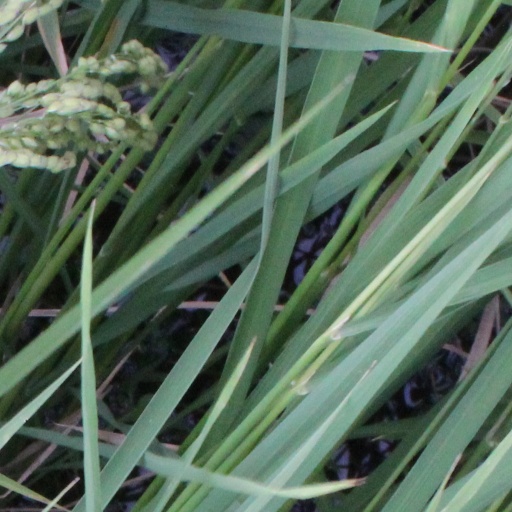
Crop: rice